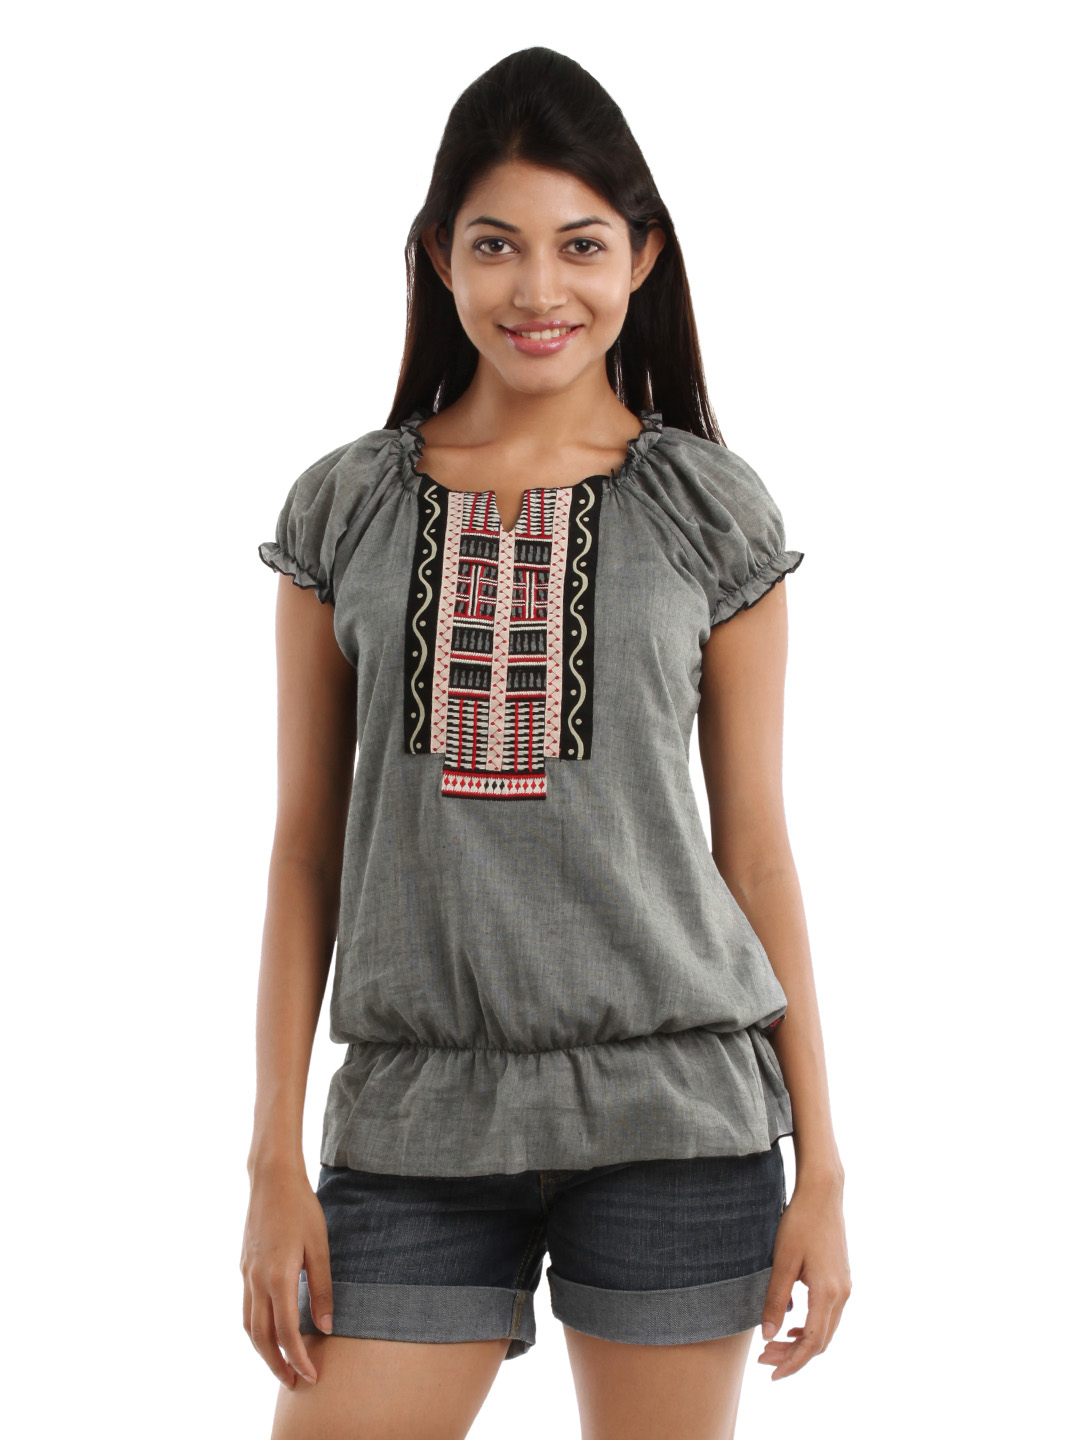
109F Women Grey Top
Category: Apparel / Topwear / Tops
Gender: Women
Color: Grey
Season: Summer 2012
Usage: Casual